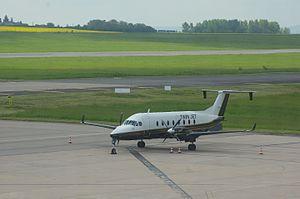
Un Beechraft 1900 de la compagnie Twin Jet sur le tarmac de l'aéroport Metz-Nancy Lorraine
Twin Jet est une compagnie aérienne française, membre de Flying Blue, le programme de fidélisation du groupe Air France-KLM.
L’aéroport de Metz-Nancy-Lorraine, dont la dénomination commerciale est « Lorraine Airport », est un aéroport français situé sur le territoire des communes de Goin, Pagny-lès-Goin, Vigny, Liéhon et Silly-en-Saulnois dans le département de la Moselle, en région Grand Est.